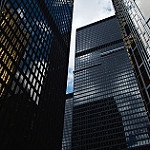
Label: buildings